Doug Ring

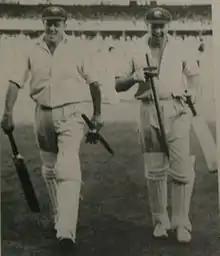
Ring (right) and Bill Johnston (left) leave the field after their unbroken last wicket stand guided Australia to victory over the West Indies in the Fourth Test at the MCG in 1951–52.

It was the fourth Test at Melbourne that cemented Ring's place as part of Australian cricket folklore. Again, his bowling was little used, and he failed to take a wicket. But his batting this time proved decisive. Chasing 260 to win, Australia had reached 218 for seven when Ring came in at No 9. Century-maker Lindsay Hassett departed with no further runs added, and Langley was out at 222, so when last batsman Bill Johnston joined Ring, 38 were still needed to win. In Wisden's words, "no one regards Johnston as other than a 'rabbit' with the bat". But the West Indies pushed the fielders in nearer the bat, allowing Ring to reach the boundary by clearing the fielders. Wisden reported: "Johnston played a comparatively passive role while Ring hit vigorously, gaining a series of boundaries by lofty drives which may have resulted in catches had the field been set deep enough for this known hitter." Ring made an unbeaten 32, and "earned most of the credit", Wisden said, though Johnston hit the winning run, which also won the series for Australia.